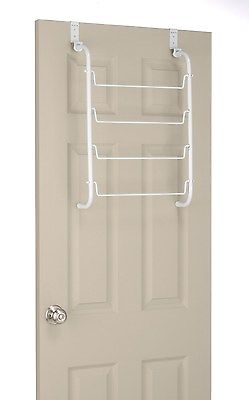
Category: cabinet